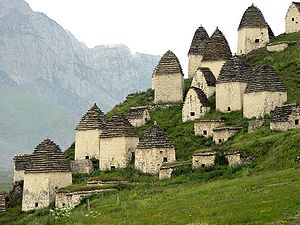
Nekropol
Alanisk nekropol i Dargaws, Nordossetien
Nekropol eller nekropolis kaldtes i